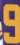
Number: 9